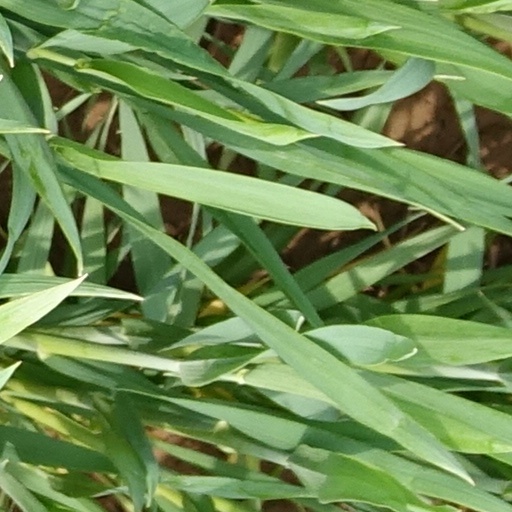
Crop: wheat